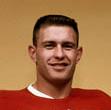
Age: 25